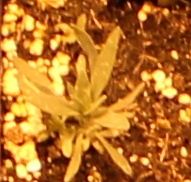
Label: Kochia